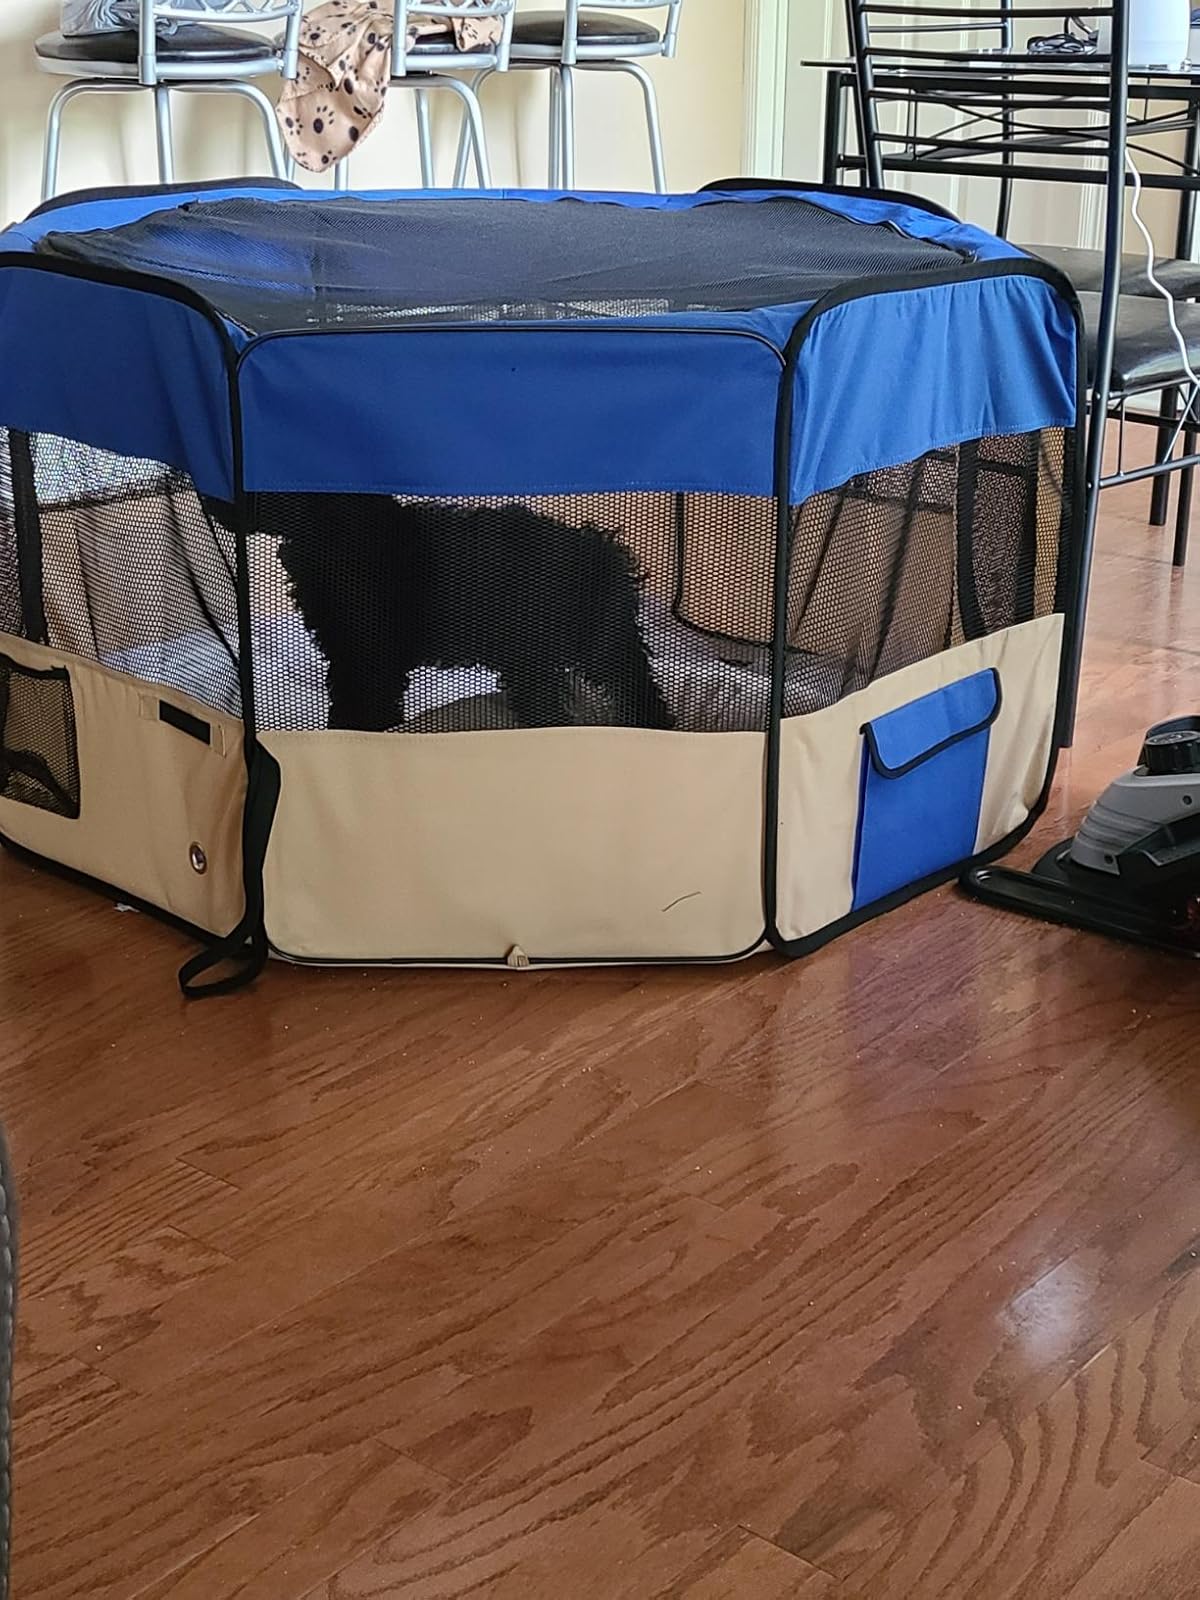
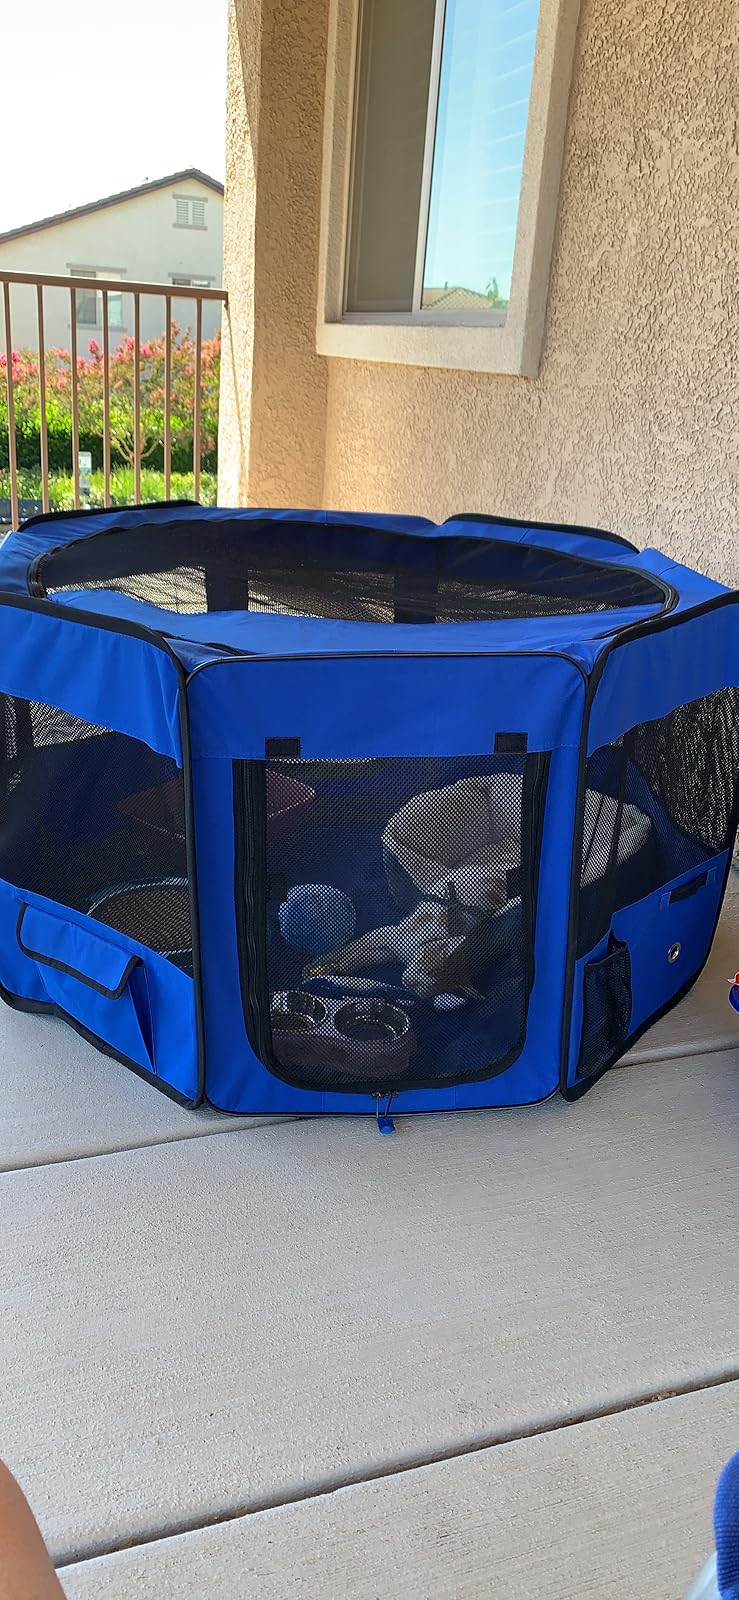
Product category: items_kennel
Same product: no